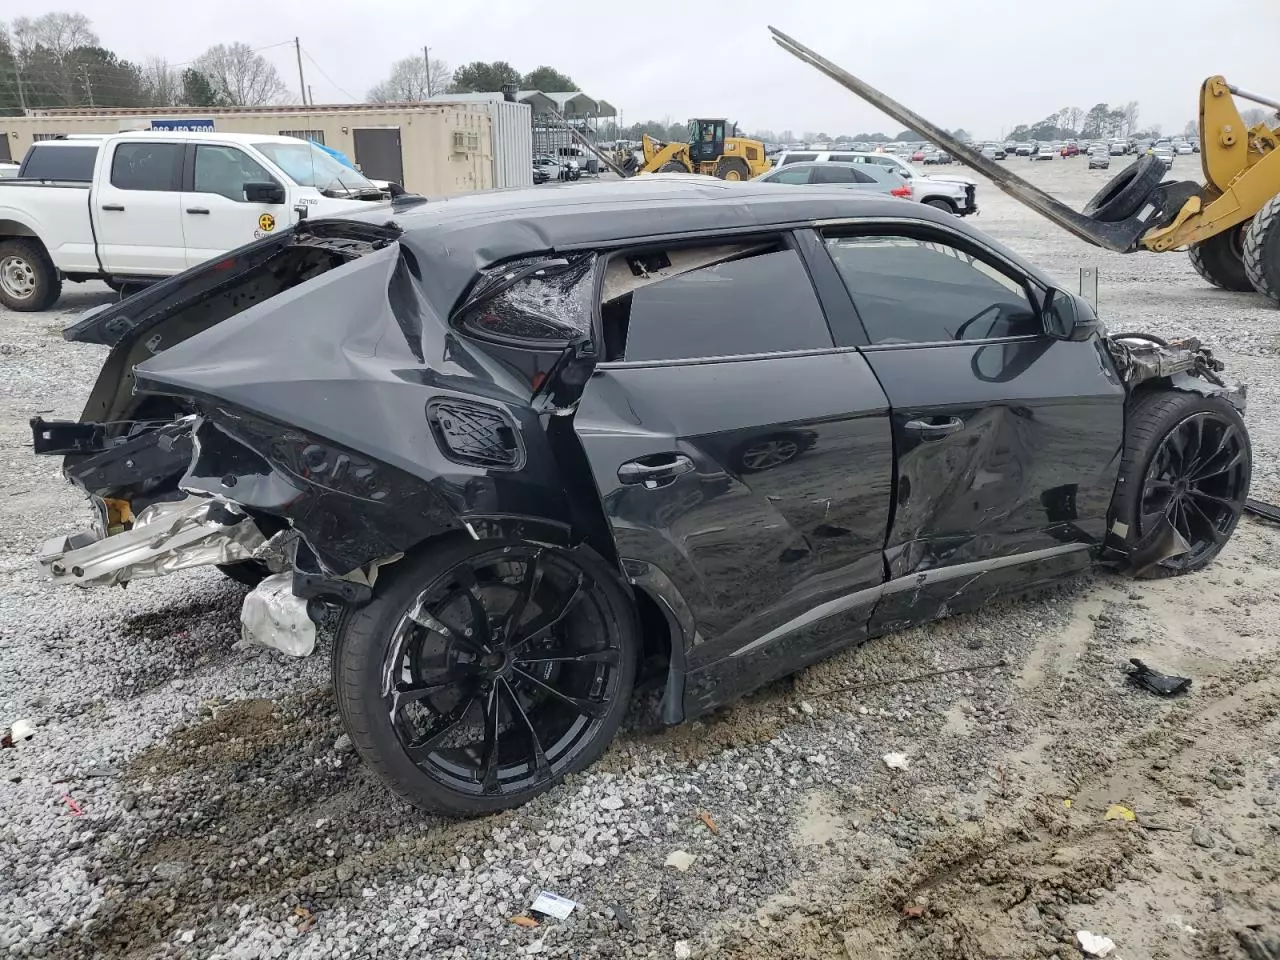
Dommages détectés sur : plaque d'immatriculation avant, porte arrière droite, porte arrière gauche, aile arrière droite, aile arrière gauche, feu arrière droit, feu arrière gauche, plaque d'immatriculation arrière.
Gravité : majeur